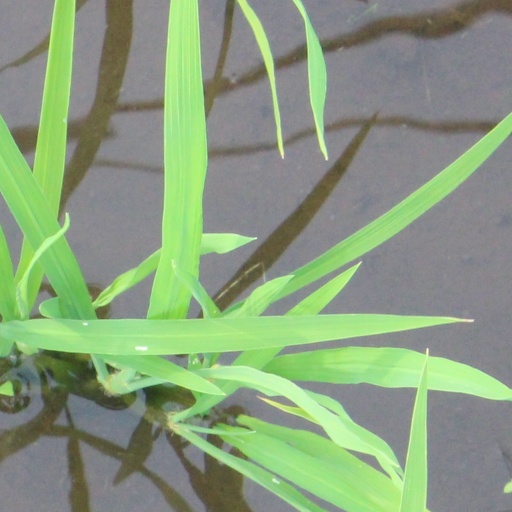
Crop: rice